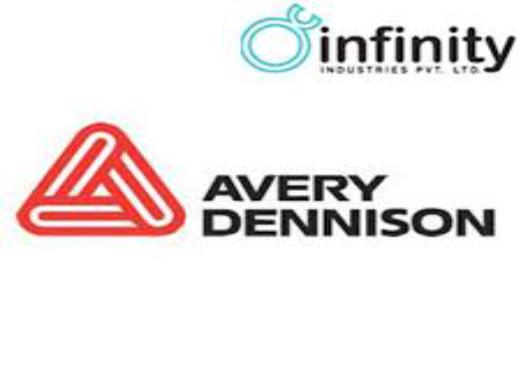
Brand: avery dennison-1
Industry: Others